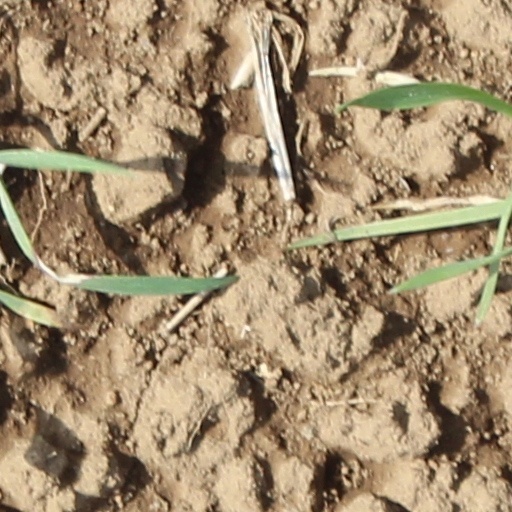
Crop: wheat